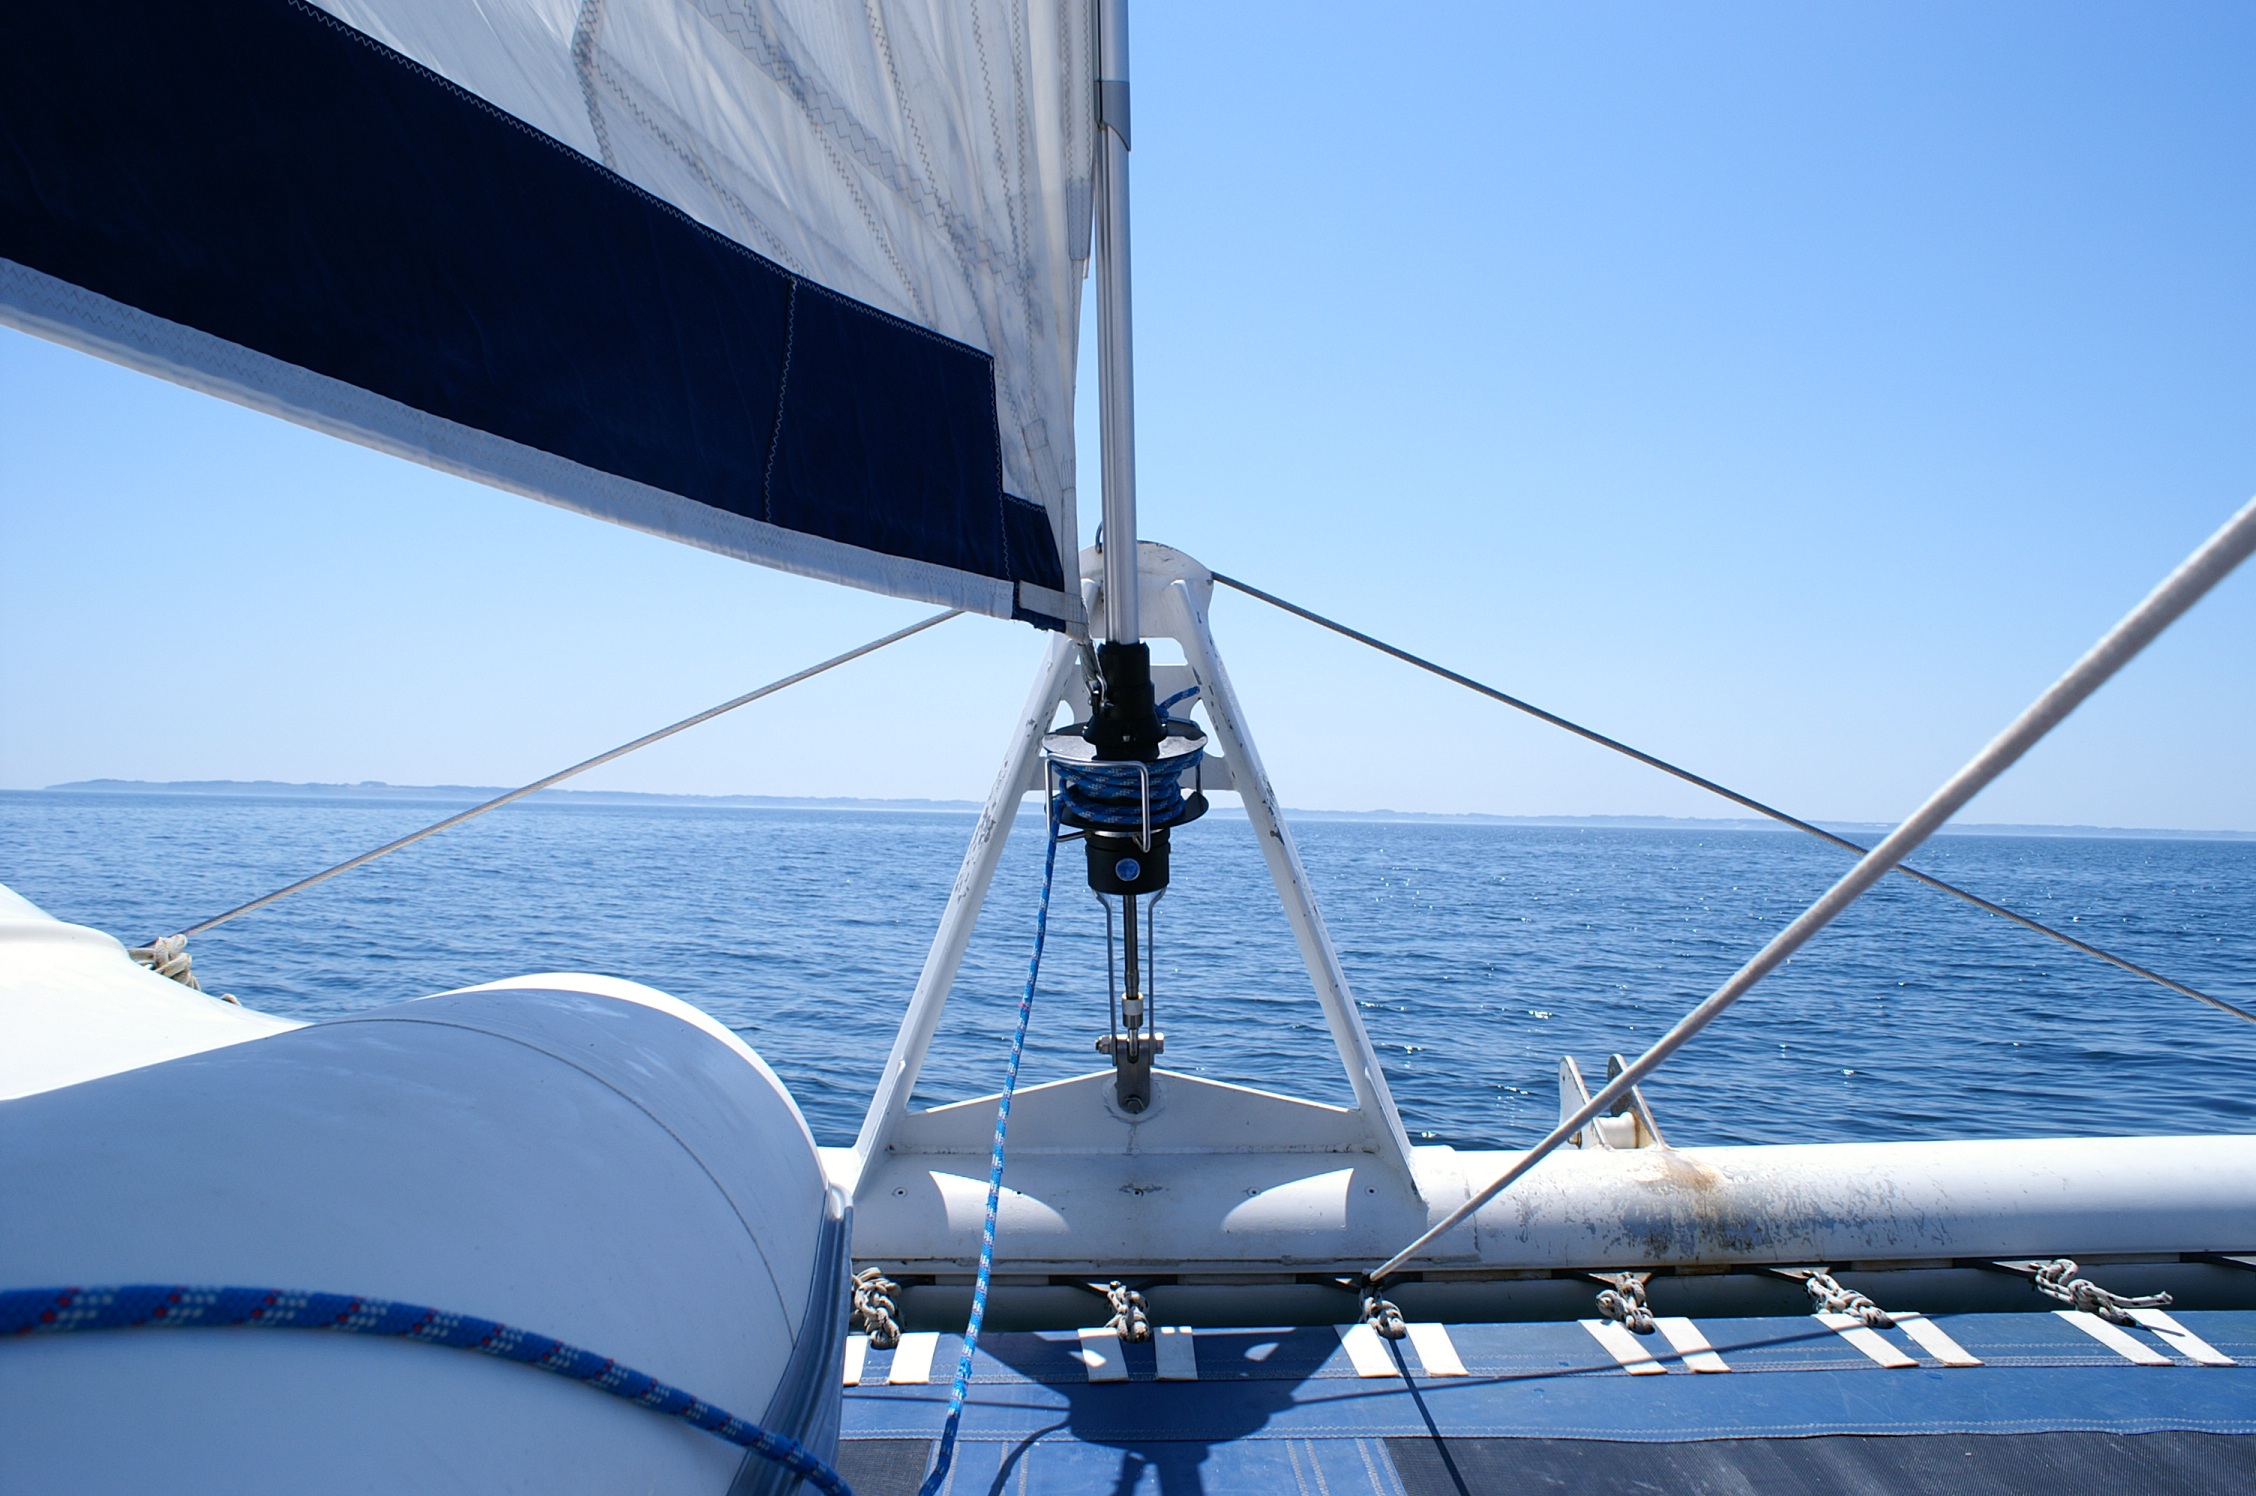
sea, ocean, wing, boat, wind, ship, vehicle, mast, sailing, yacht, sailboat, mer, sports, sail, atlantique, atlantic, watercraft, catamaran, bretagne, morbihan, atlantik, yate, katamaran, voiler, sailing ship, passenger ship, windsports, keelboat, sailboat racing